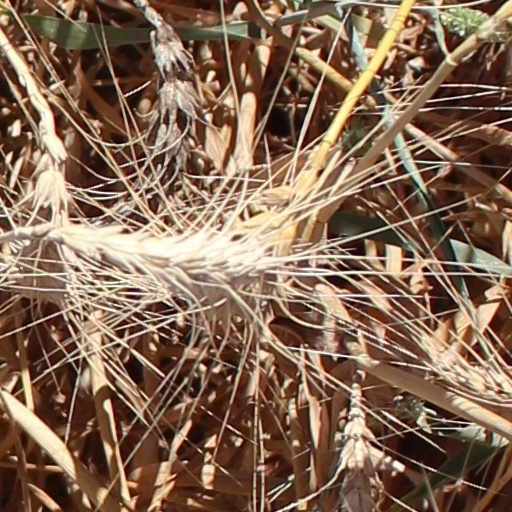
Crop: wheat